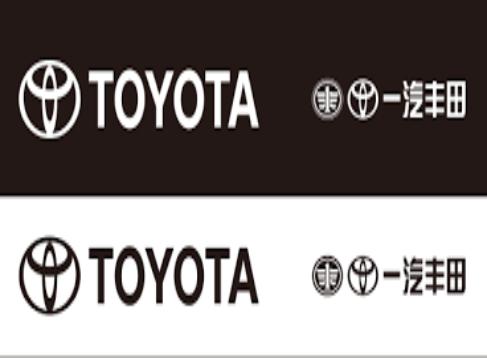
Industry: Transportation